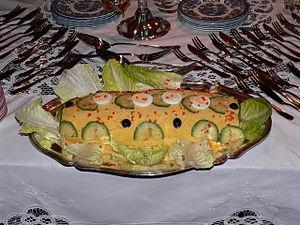
La causa a la limeña est un plat typique de la cuisine péruvienne d'origine précolombienne.